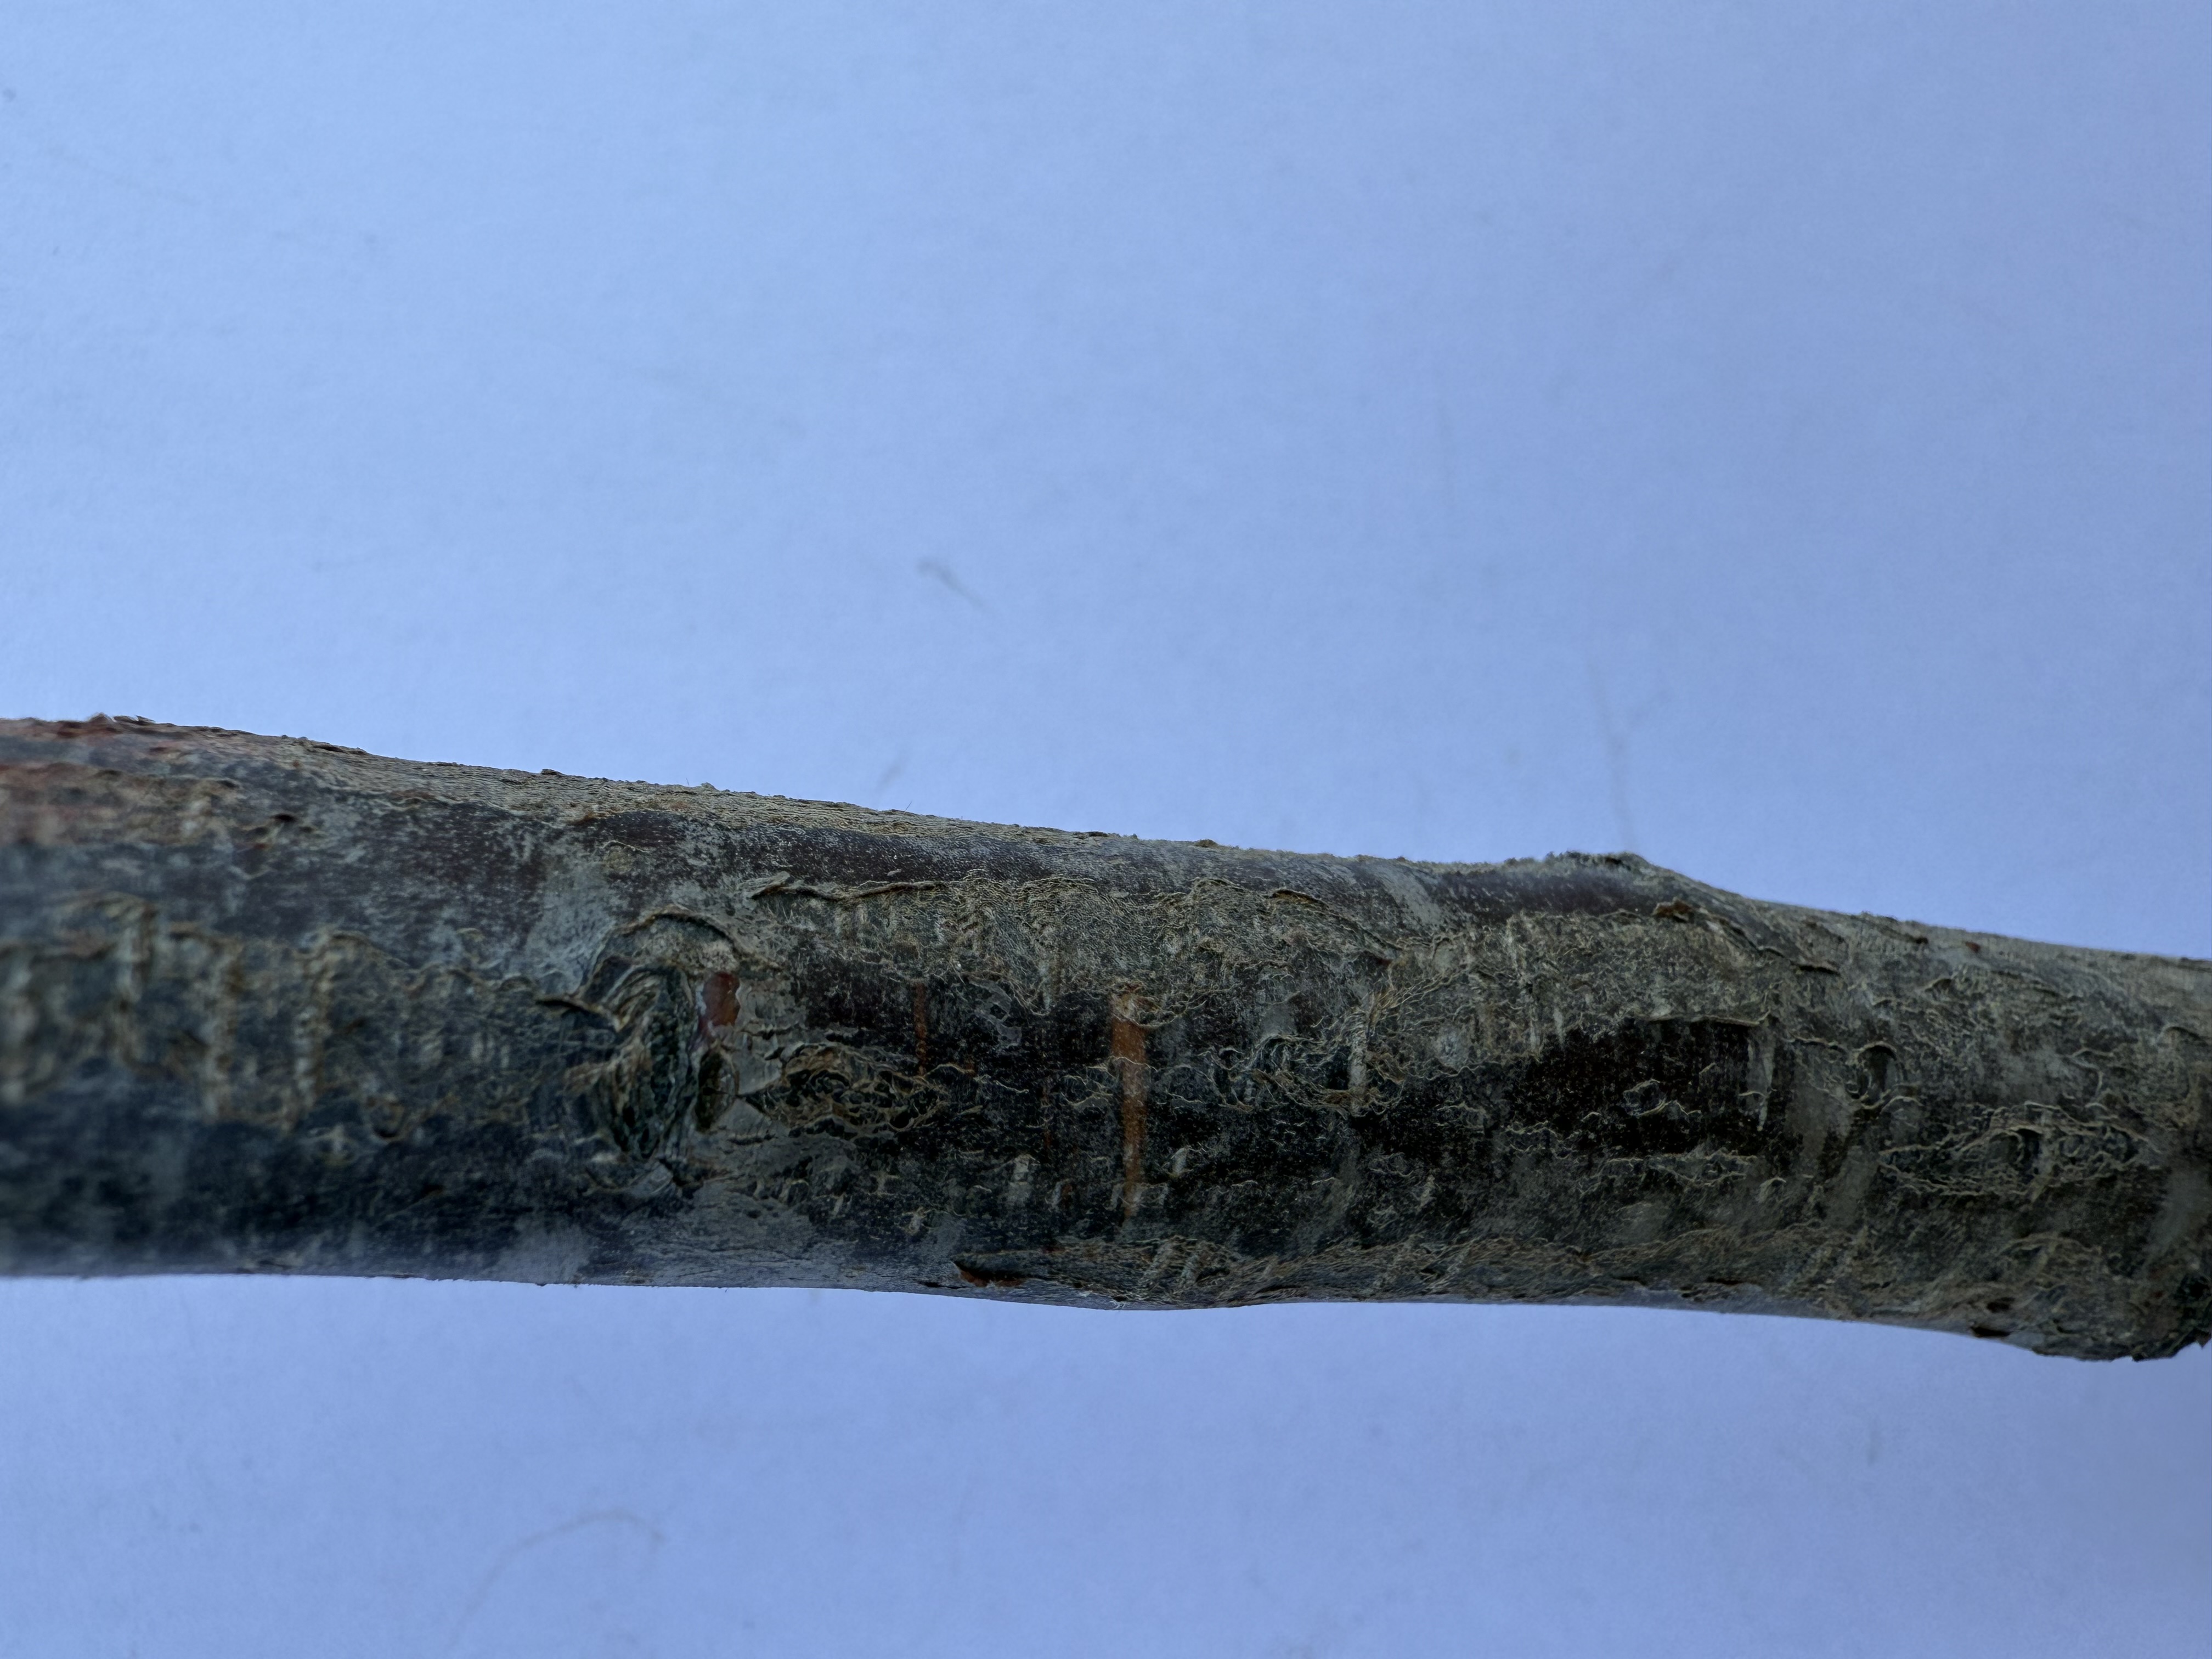
Variety: Black Splendor Plum